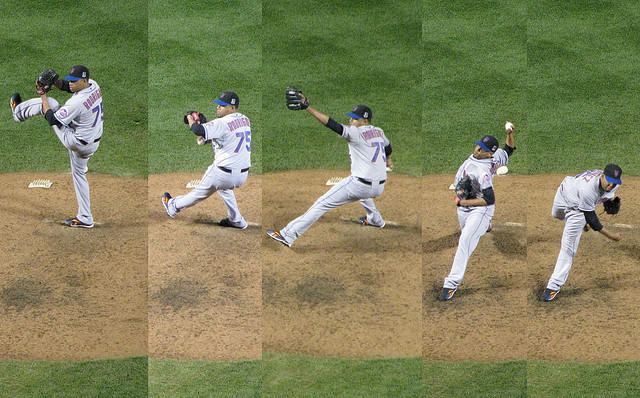
một chuỗi các tư thế khác nhau khi ném bóng của cầu thủ bóng chày